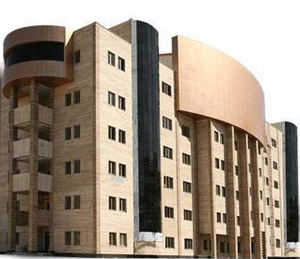
L'Université islamique Azad de Damvand est un campus de l'Université islamique Azad, en Iran.